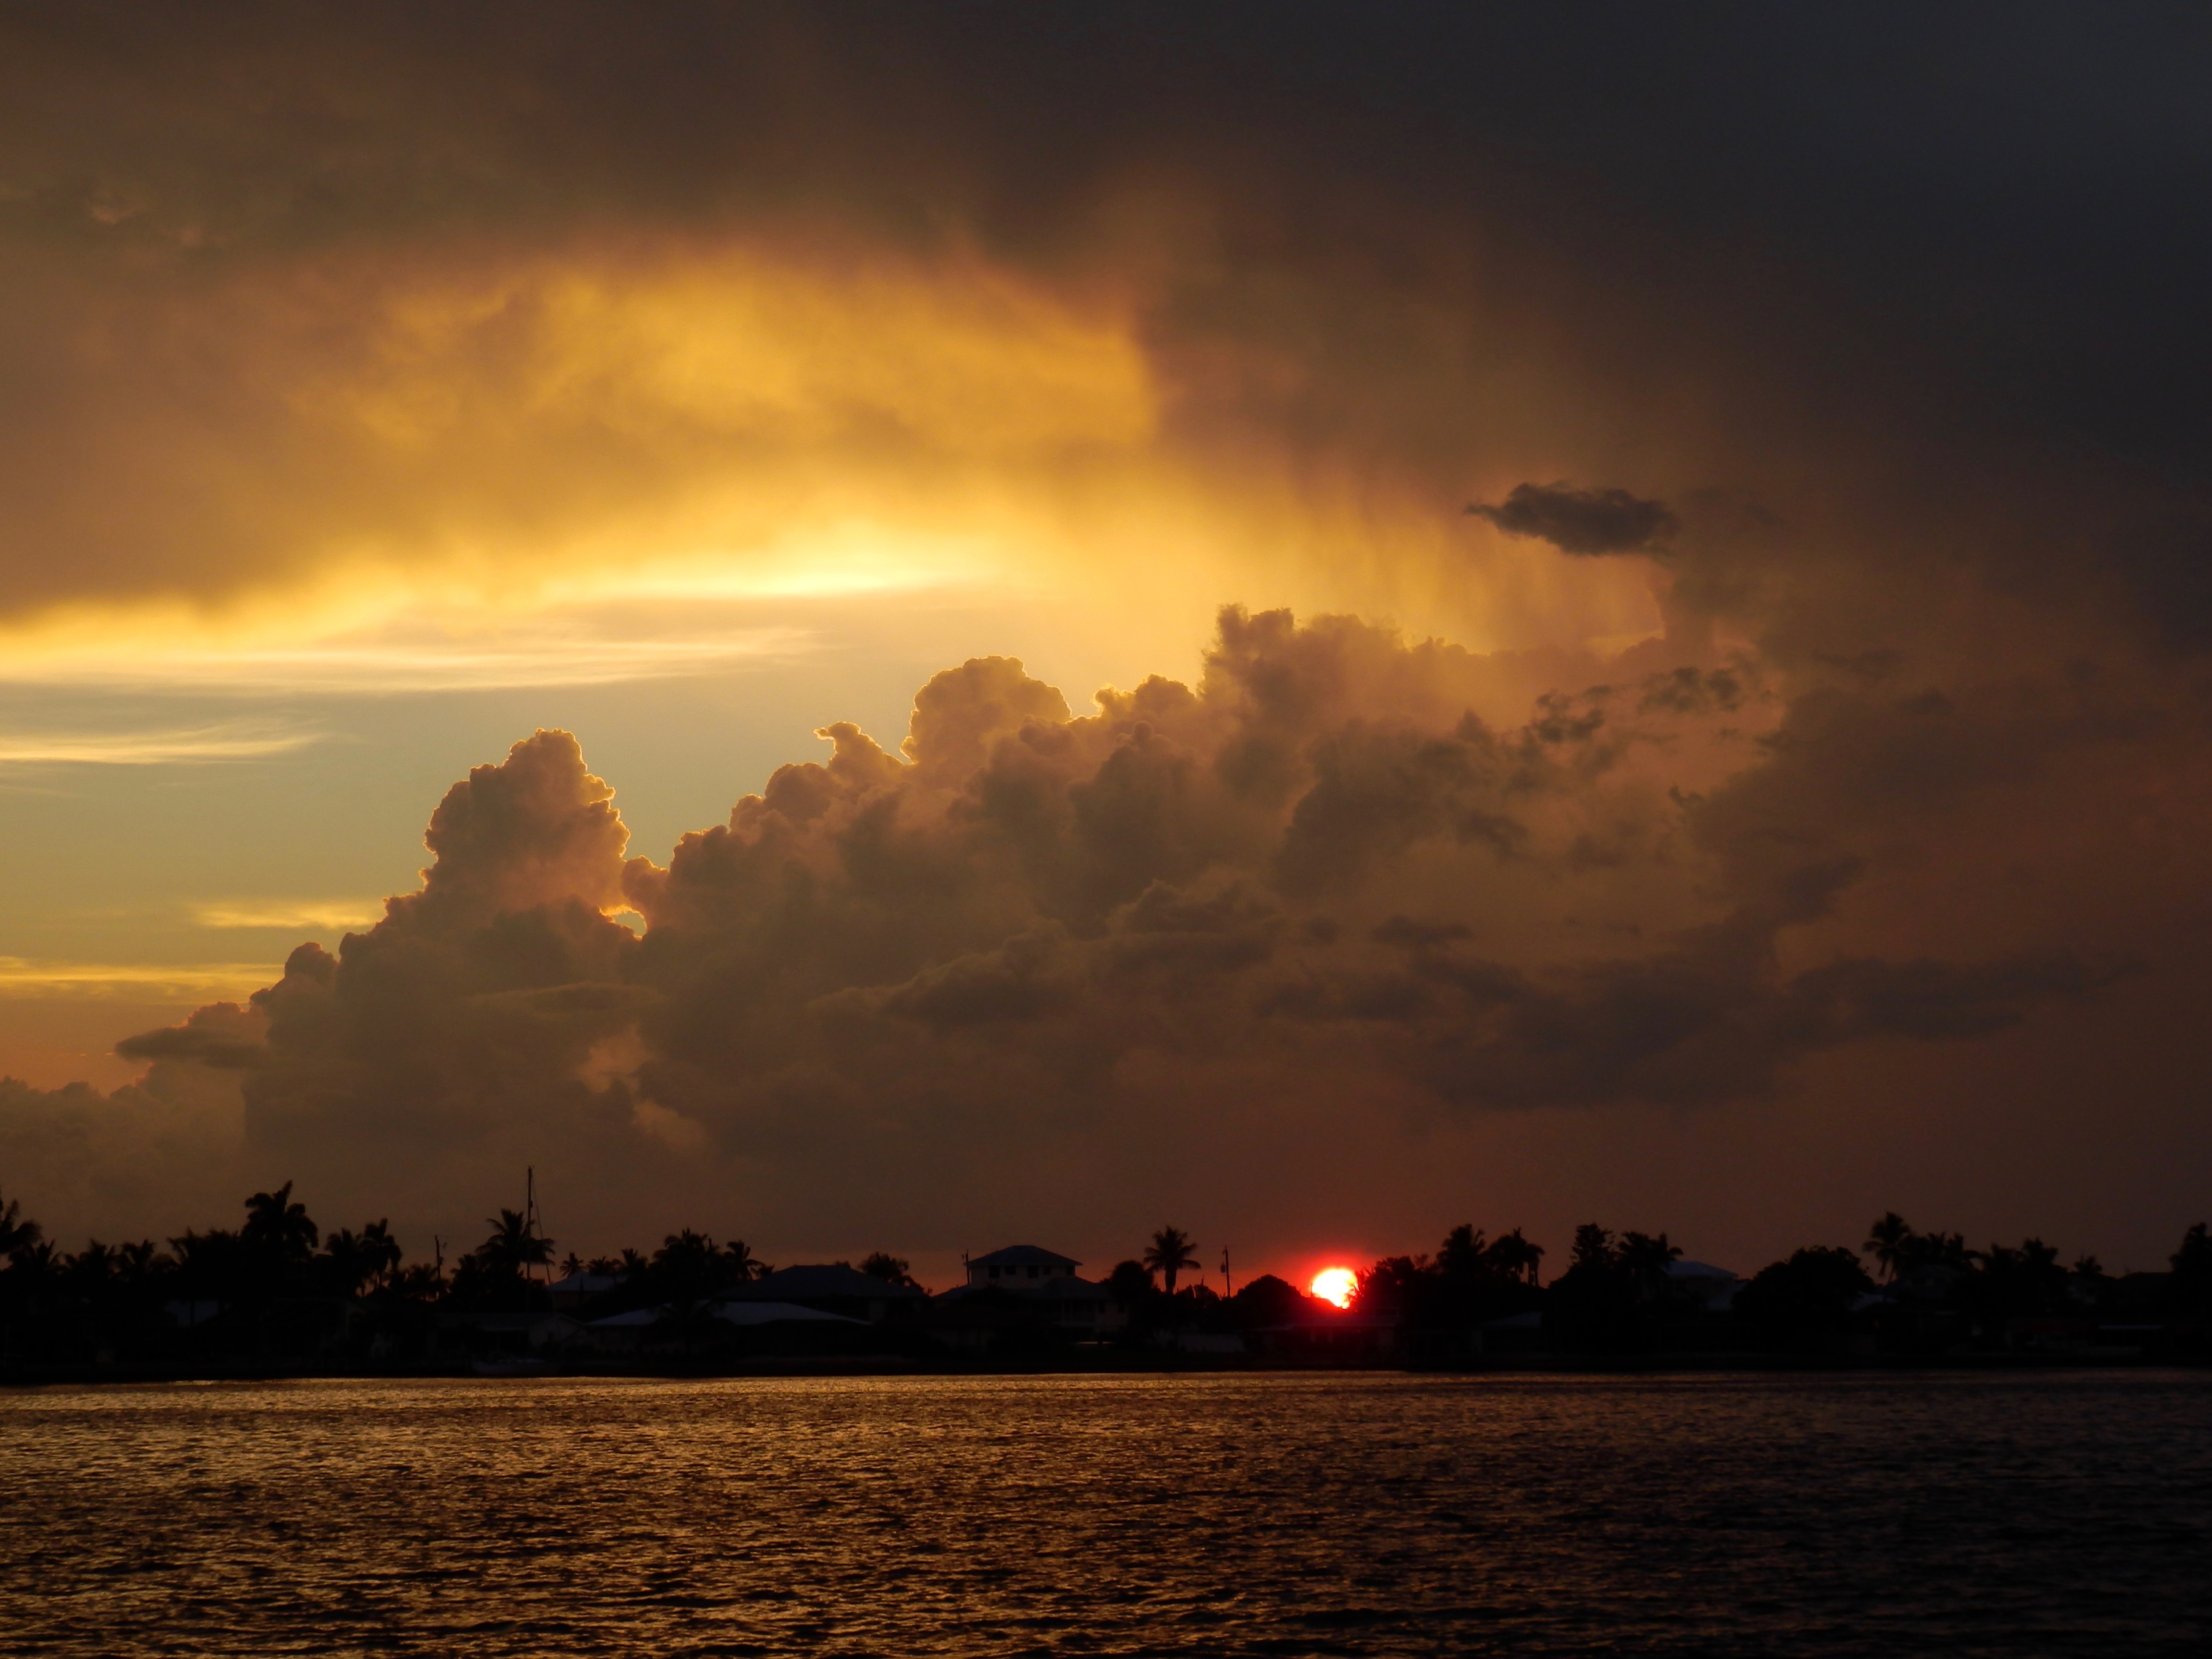
sea, coast, ocean, horizon, cloud, sky, sun, sunrise, sunset, sunlight, morning, dawn, atmosphere, dusk, evening, storm, drama, abendstimmung, afterglow, evening sky, dark clouds, storm clouds, cloud front, meteorological phenomenon, red sky at morning, last sunrays